44th Airborne Division (India)

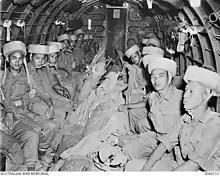
Paratroops of the 44th Indian Airborne Division waiting to jump over Rangoon, Burma, 1945.

The division was preparing to take part in the projected invasions of Malaya and Singapore when the war ended unexpectedly. The division provided small airborne parties that landed in Japanese-occupied territories ahead of the main Allied forces, locating camps containing Allied prisoners of war and interned civilians, and delivering emergency relief supplies. The 44 Indian Airborne Division moved to Bilaspur in June 1945. The division was then re-named the 2nd Indian Airborne Division and was retained until the Partition of India, when it was disbanded on 14/15 August 1947. One parachute brigade and some divisional units went to Pakistan, the other two brigades and the remaining units went to India.